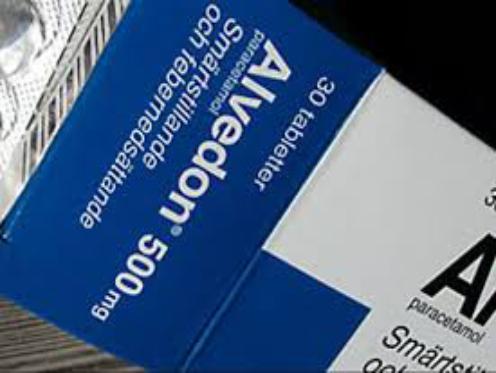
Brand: alvedon
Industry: Medical